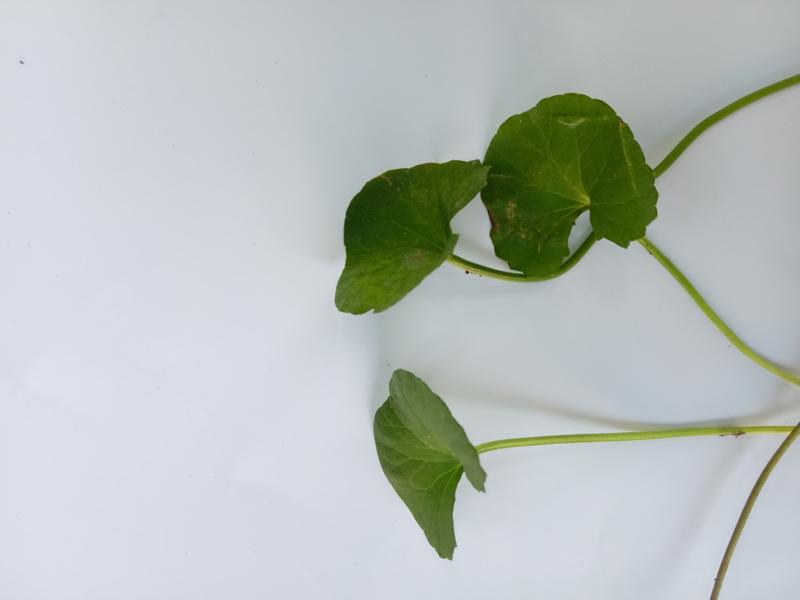
Weed species: Centella asiatica